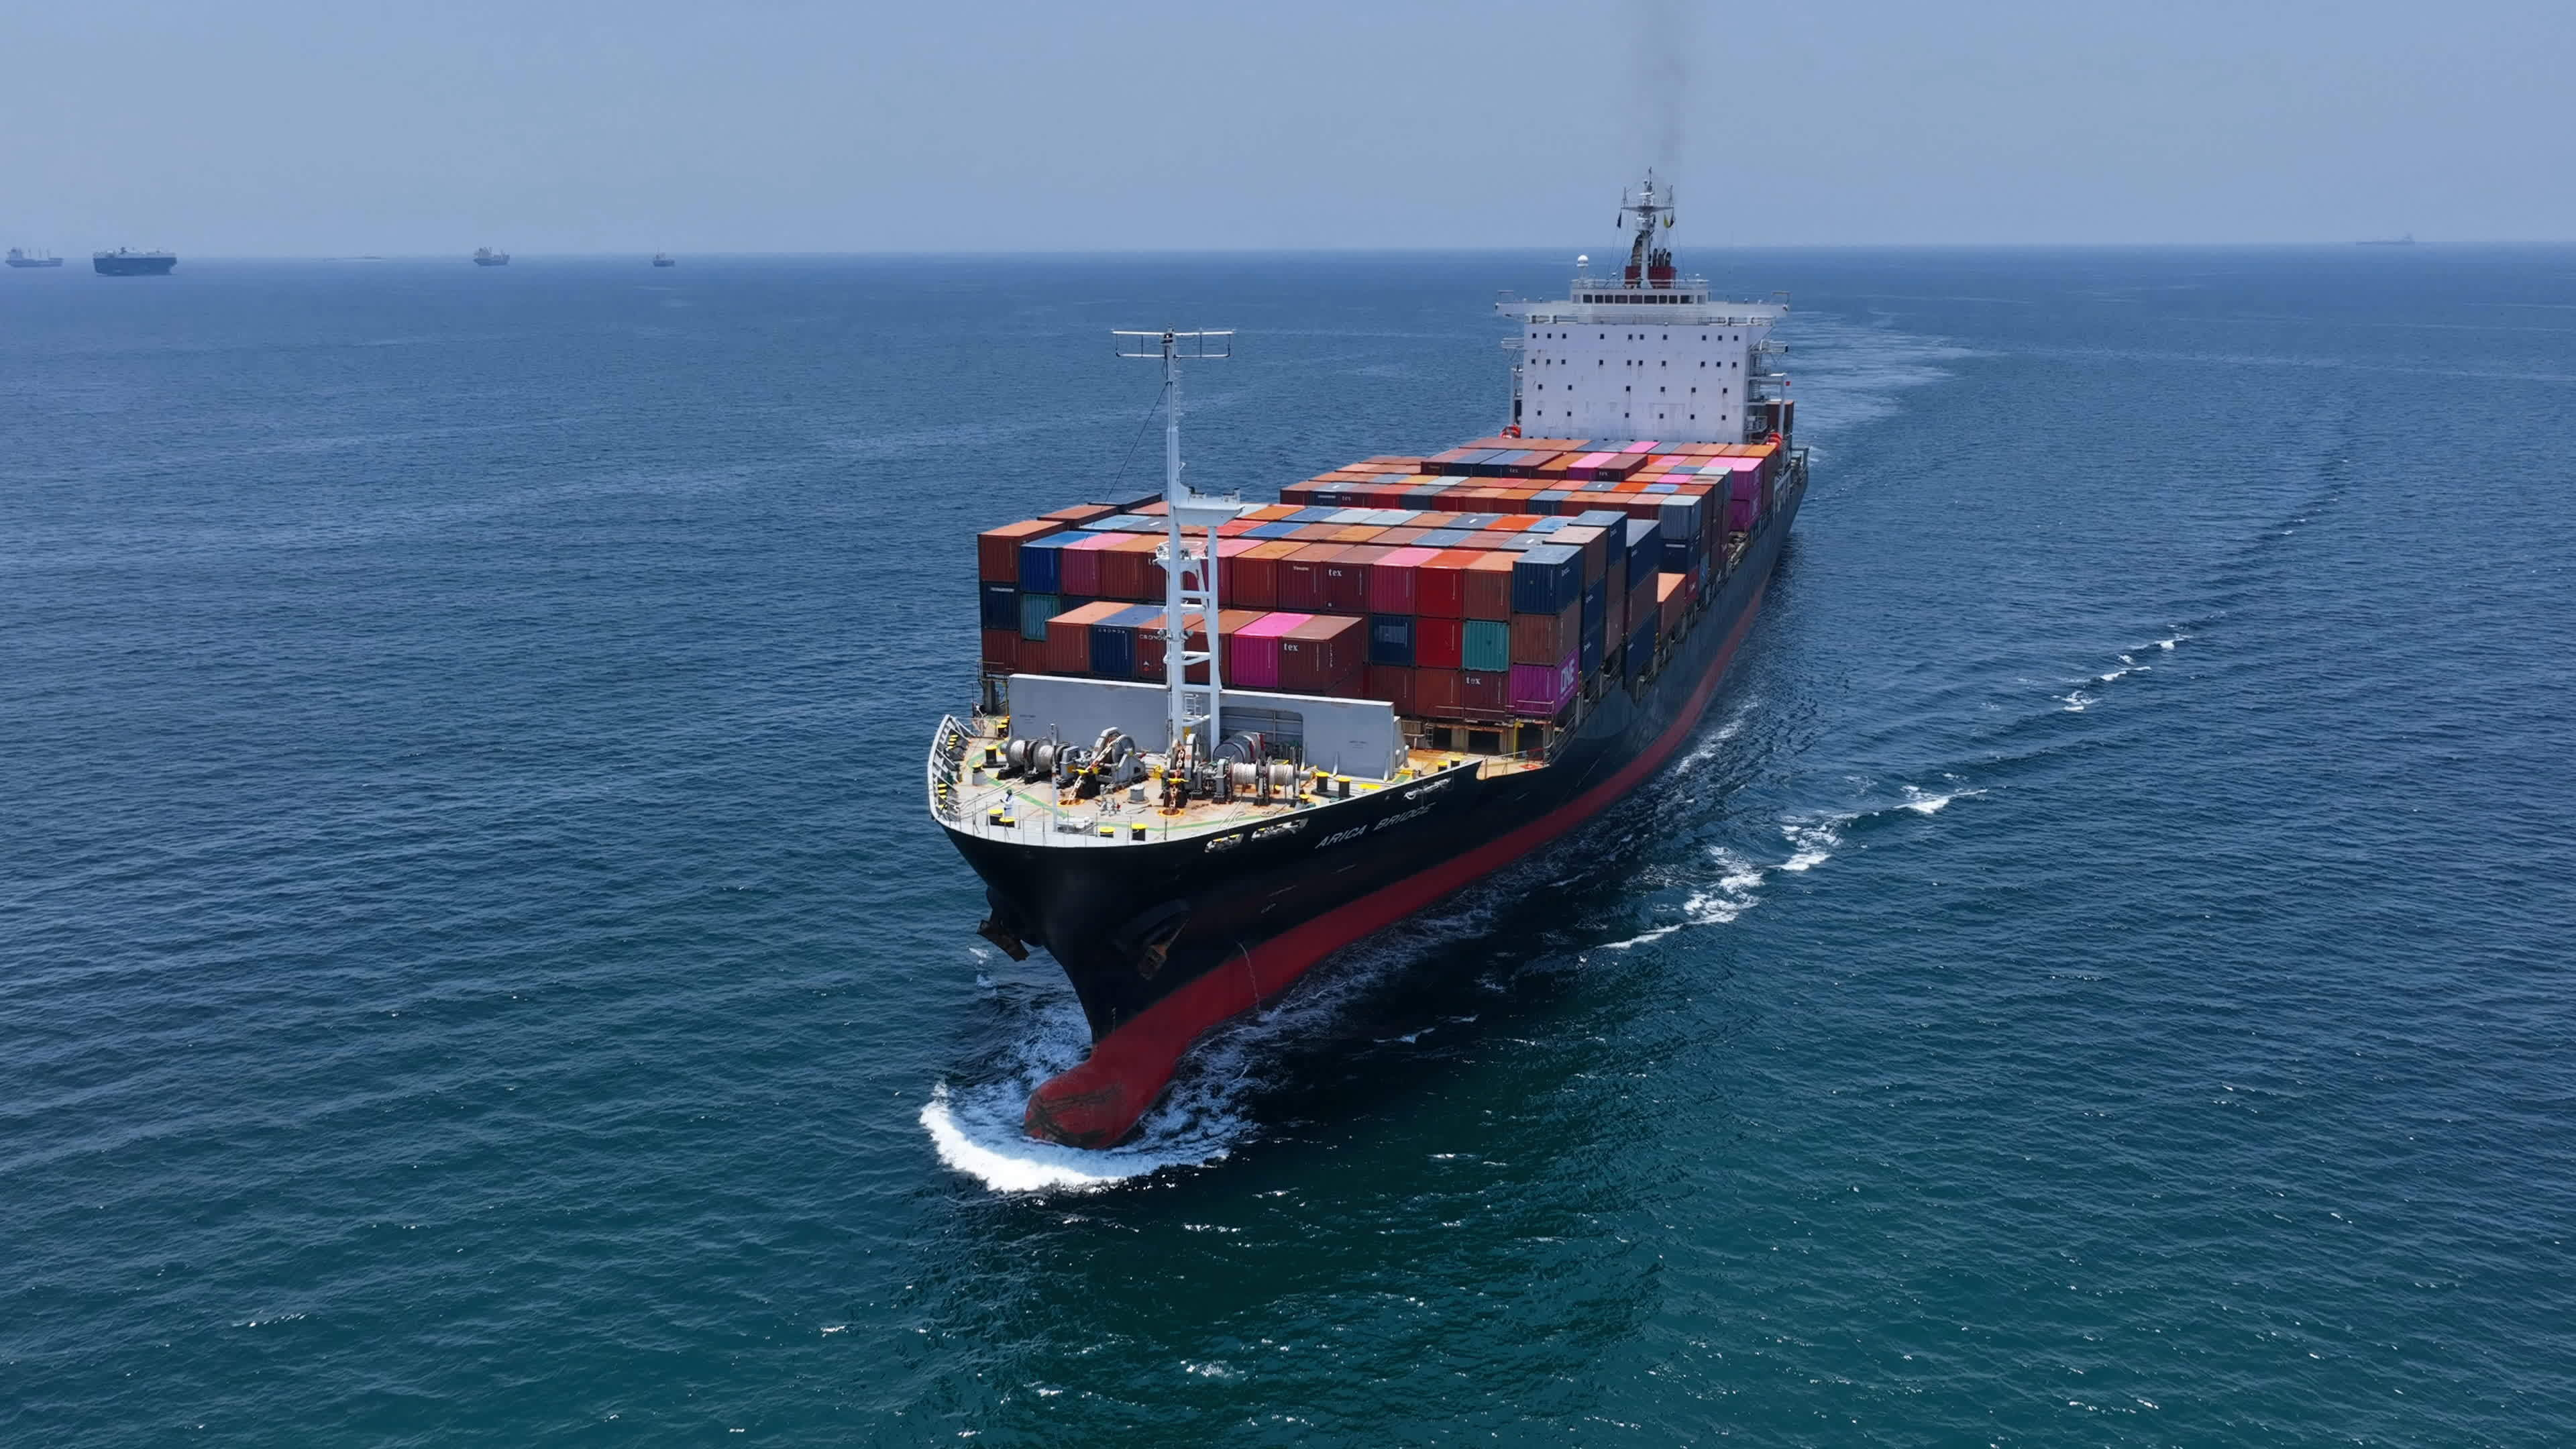
Vehicle type: Ships